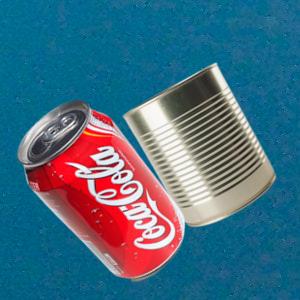
Label: cans